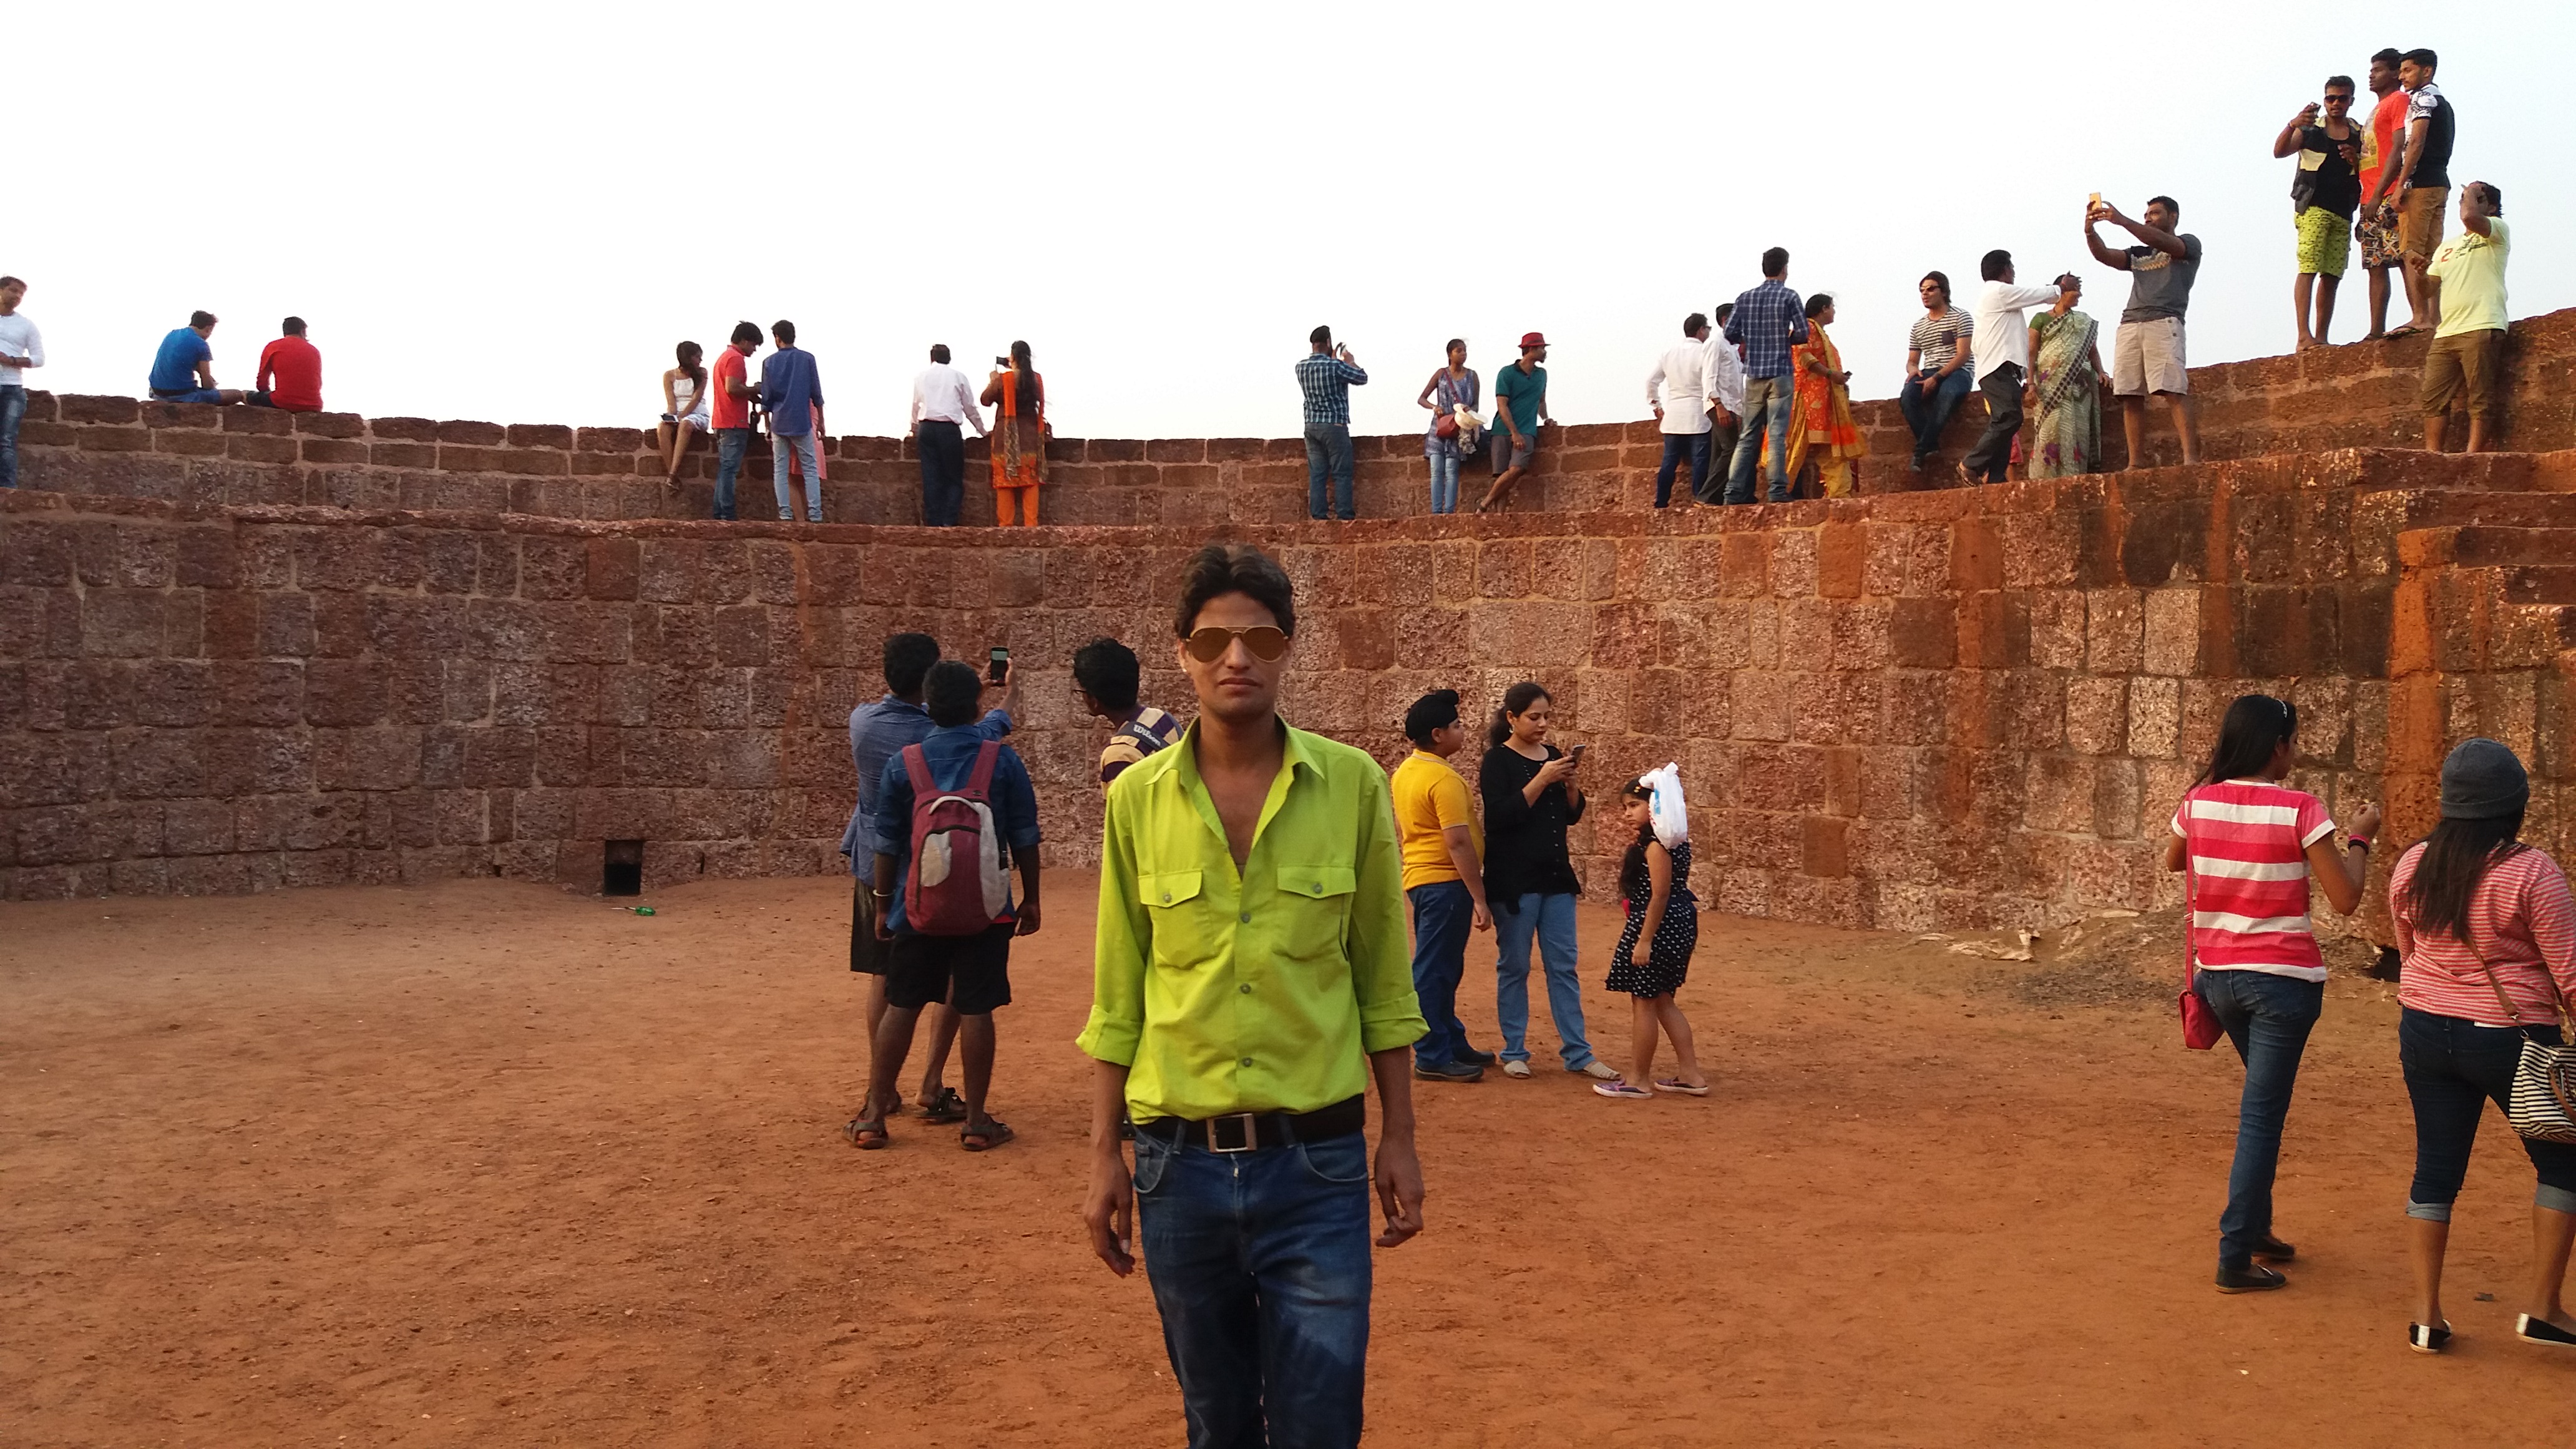
man, tourism, community, crowd, temple, sand, fun, travel, recreation, landscape